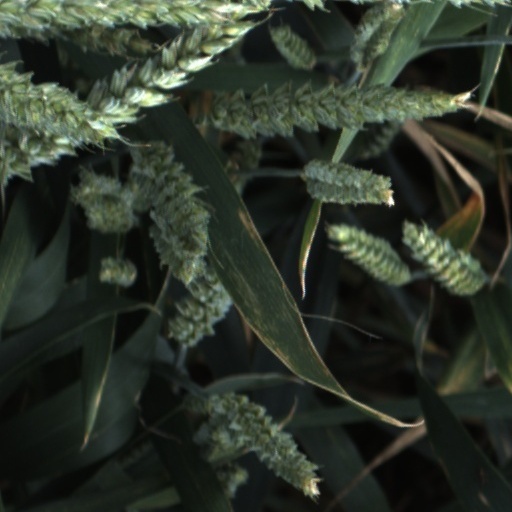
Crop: wheat